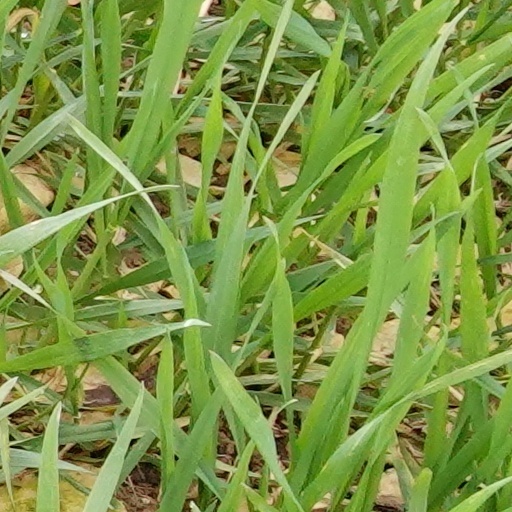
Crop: wheat